Penafiel

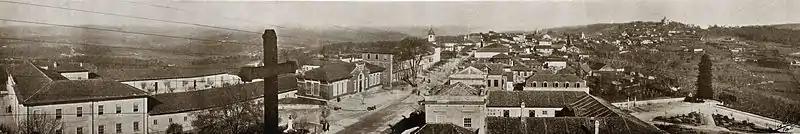
A panoramic view of Penafiel in 1930

Penafiel has a Mediterranean climate (Köppen: "Csb") with cool to mild, rainy winters and warm to hot, dry summers